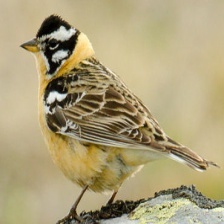
Species: SMITHS LONGSPUR
Scientific name: CALCARIUS PICTUS